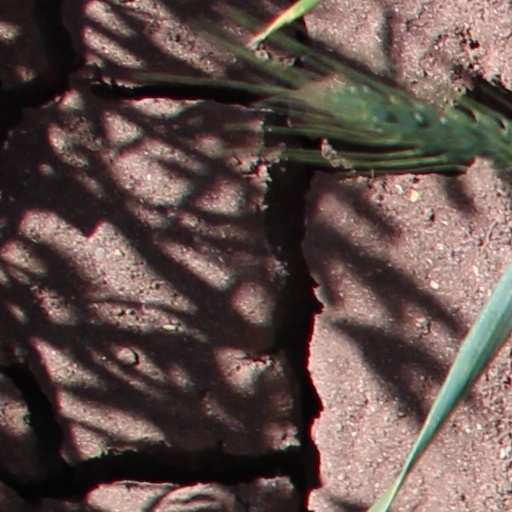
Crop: wheat